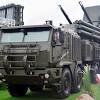
Label: Air Defense